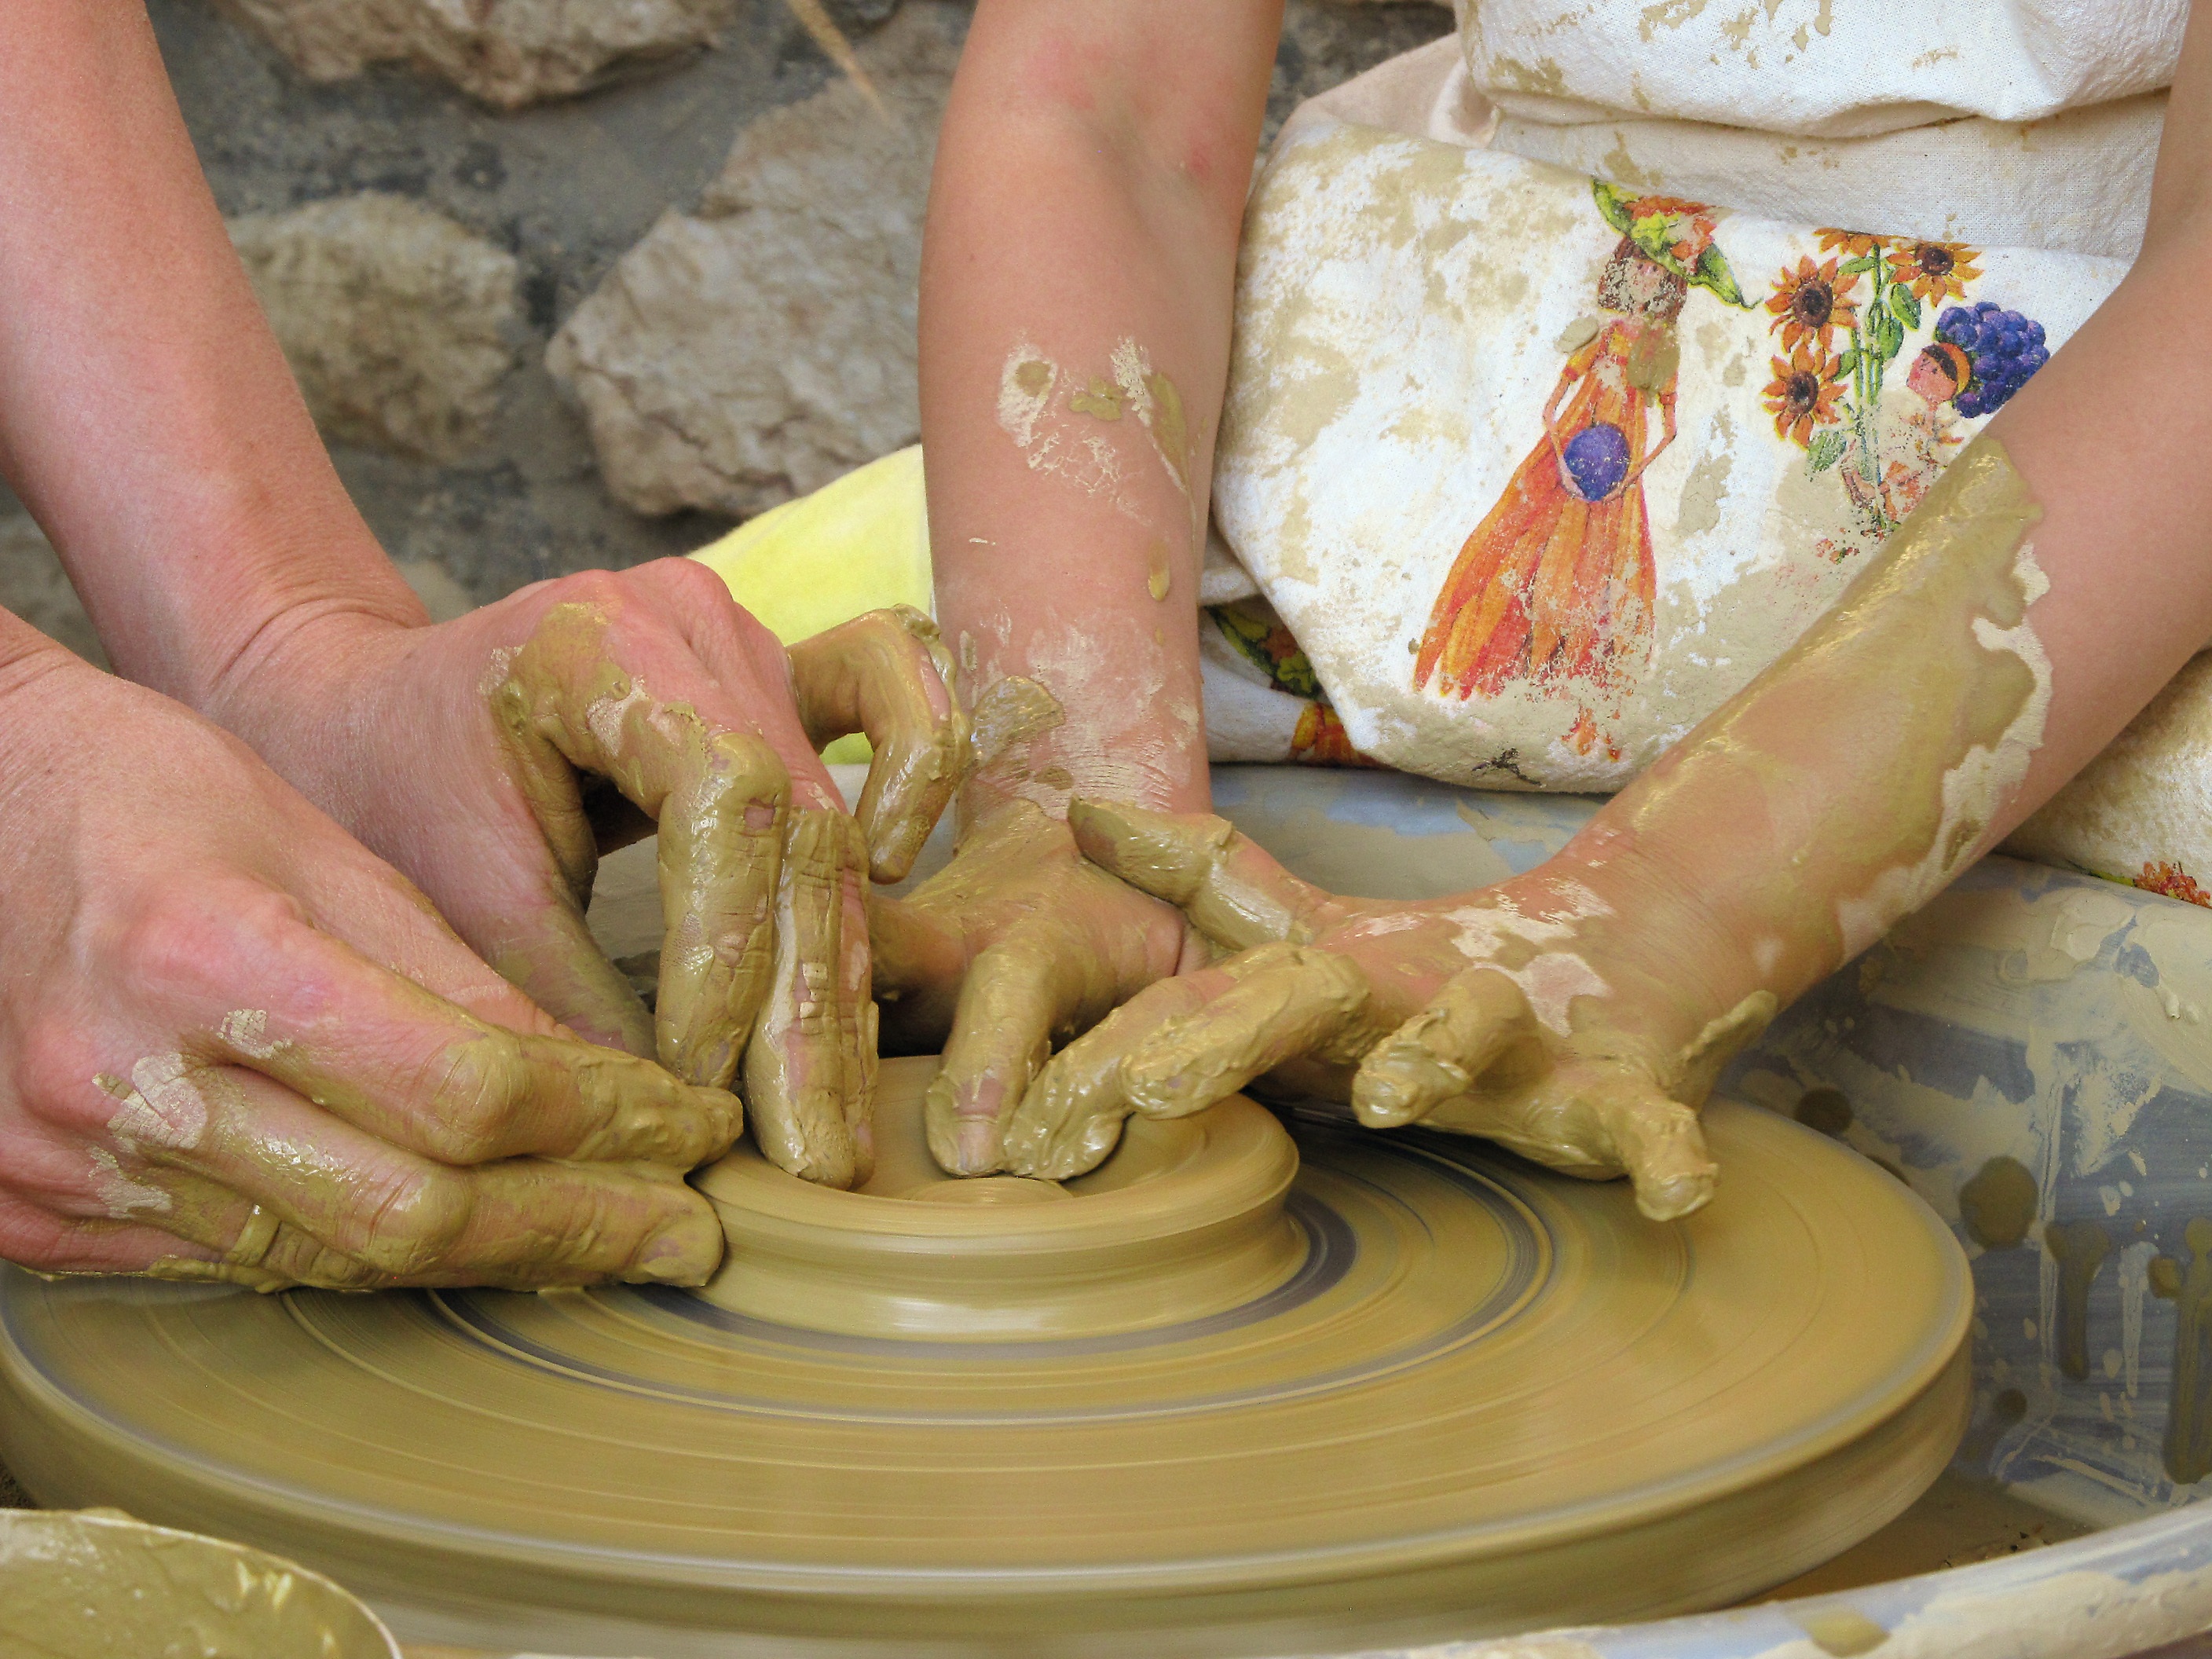
food, ceramic, pottery, art, crafts, carving